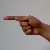
The image shows a hand gesture representing the letter 'G' in Indian Sign Language.